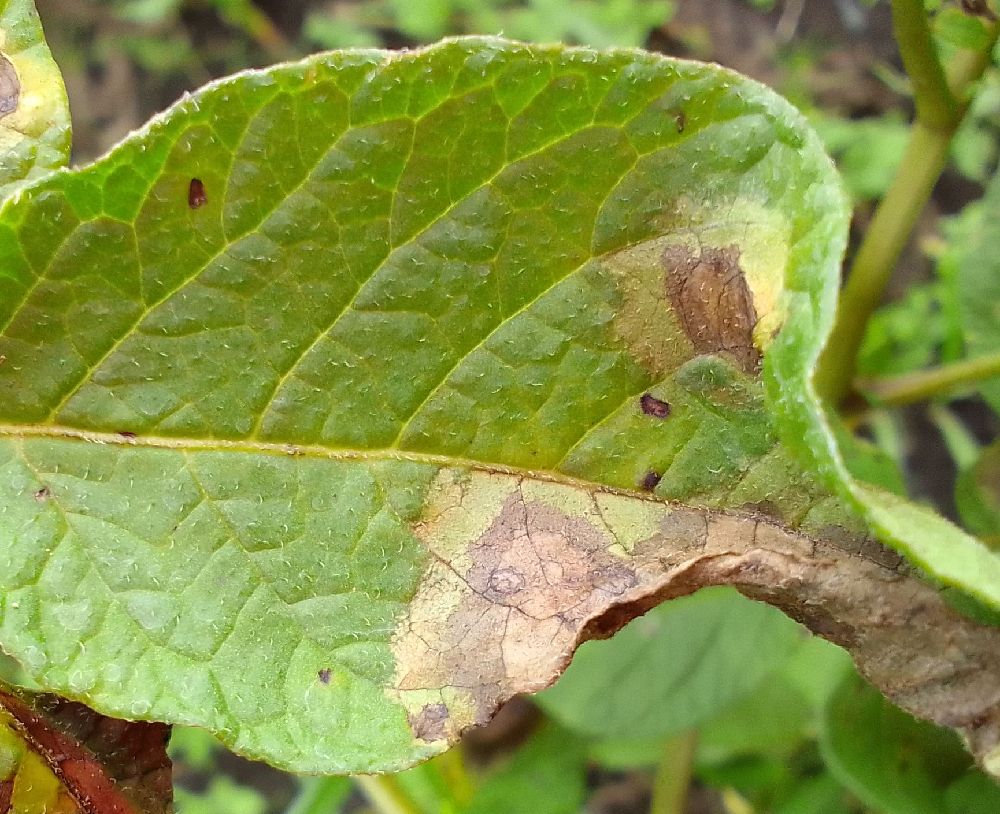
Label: Late blight